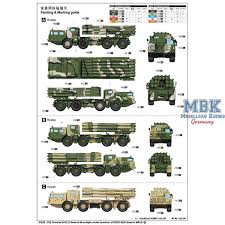
Label: BM-30